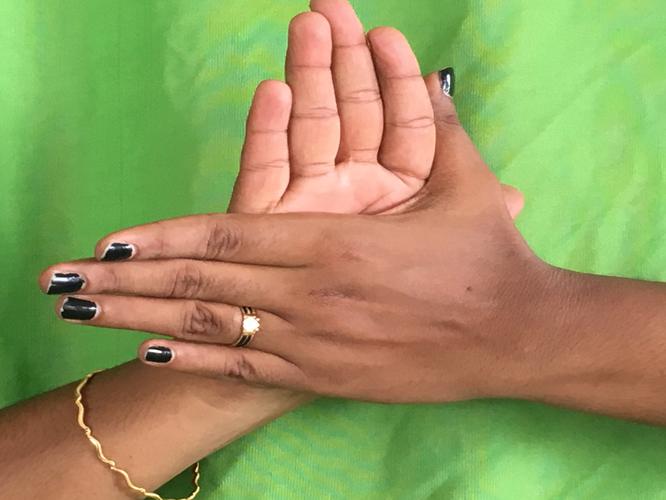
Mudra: Chakra
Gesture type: double_hand